Richard Hakluyt

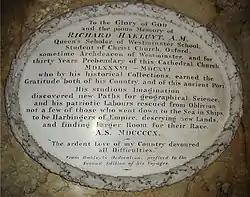
A 1910 memorial tablet to Hakluyt in Bristol Cathedral

The first fruits of Hakluyt's labours in Paris were embodied in his important work entitled "A Particuler Discourse Concerninge the Greate Necessitie and Manifolde Commodyties That Are Like to Growe to This Realme of Englande by the Westerne Discoueries Lately Attempted, Written in the Yere 1584", which Sir Walter Raleigh commissioned him to prepare. The manuscript, lost for almost 300 years, was published for the first time in 1877. Hakluyt revisited England in 1584, and laid a copy of the "Discourse" before Elizabeth I (to whom it had been dedicated) together with his analysis in Latin of Aristotle's "Politicks". His objective was to recommend the enterprise of establishing English plantations in the region of North America not yet colonized by Europeans, and thus gain the Queen's support for Raleigh's expedition. In May 1585 when Hakluyt was in Paris with the English Embassy, the Queen granted to him the next prebendary at Bristol Cathedral that should become vacant, to which he was admitted in 1585 or 1586 and held with other preferments till his death.